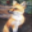
Label: fox